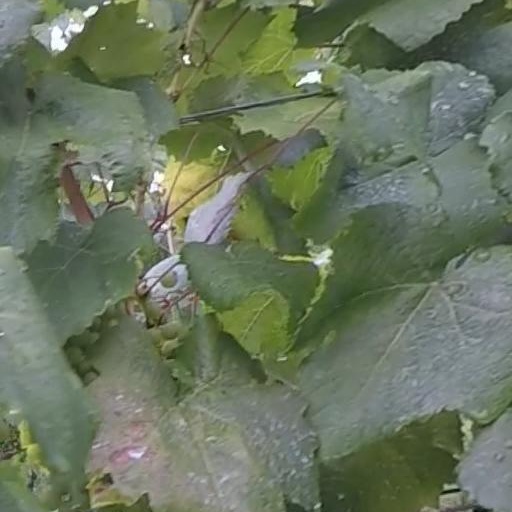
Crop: grape